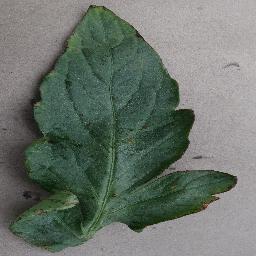
Label: Tomato___Bacterial_spot